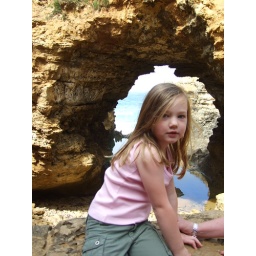
Of course Bella wanted to climb the wall and play in the water